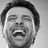
Emotion: happy